Atifete Jahjaga

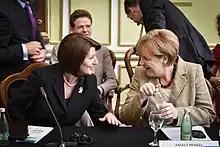
Jahjaga with German Chancellor Angela Merkel

During the political deadlock in 2014, Kosovo faced increasing concerns regarding the involvement of some of its citizens in armed conflicts in the Middle East, as the number of individuals joining extremist groups abroad rose. In response to these developments, President Jahjaga engaged national security institutions to address the issue of violent extremism and radicalization. Coordinated efforts led to the arrest of several individuals suspected of recruiting for extremist groups.